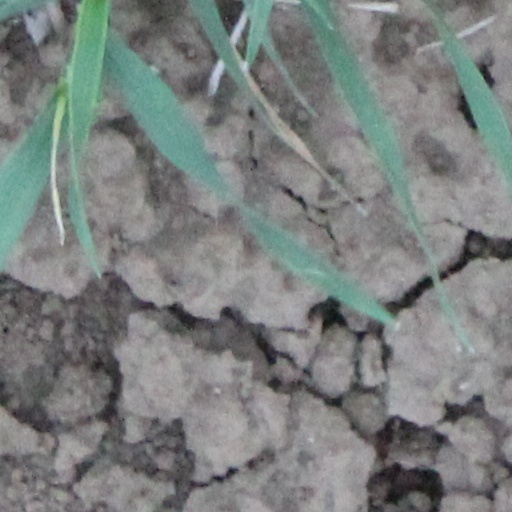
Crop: wheat